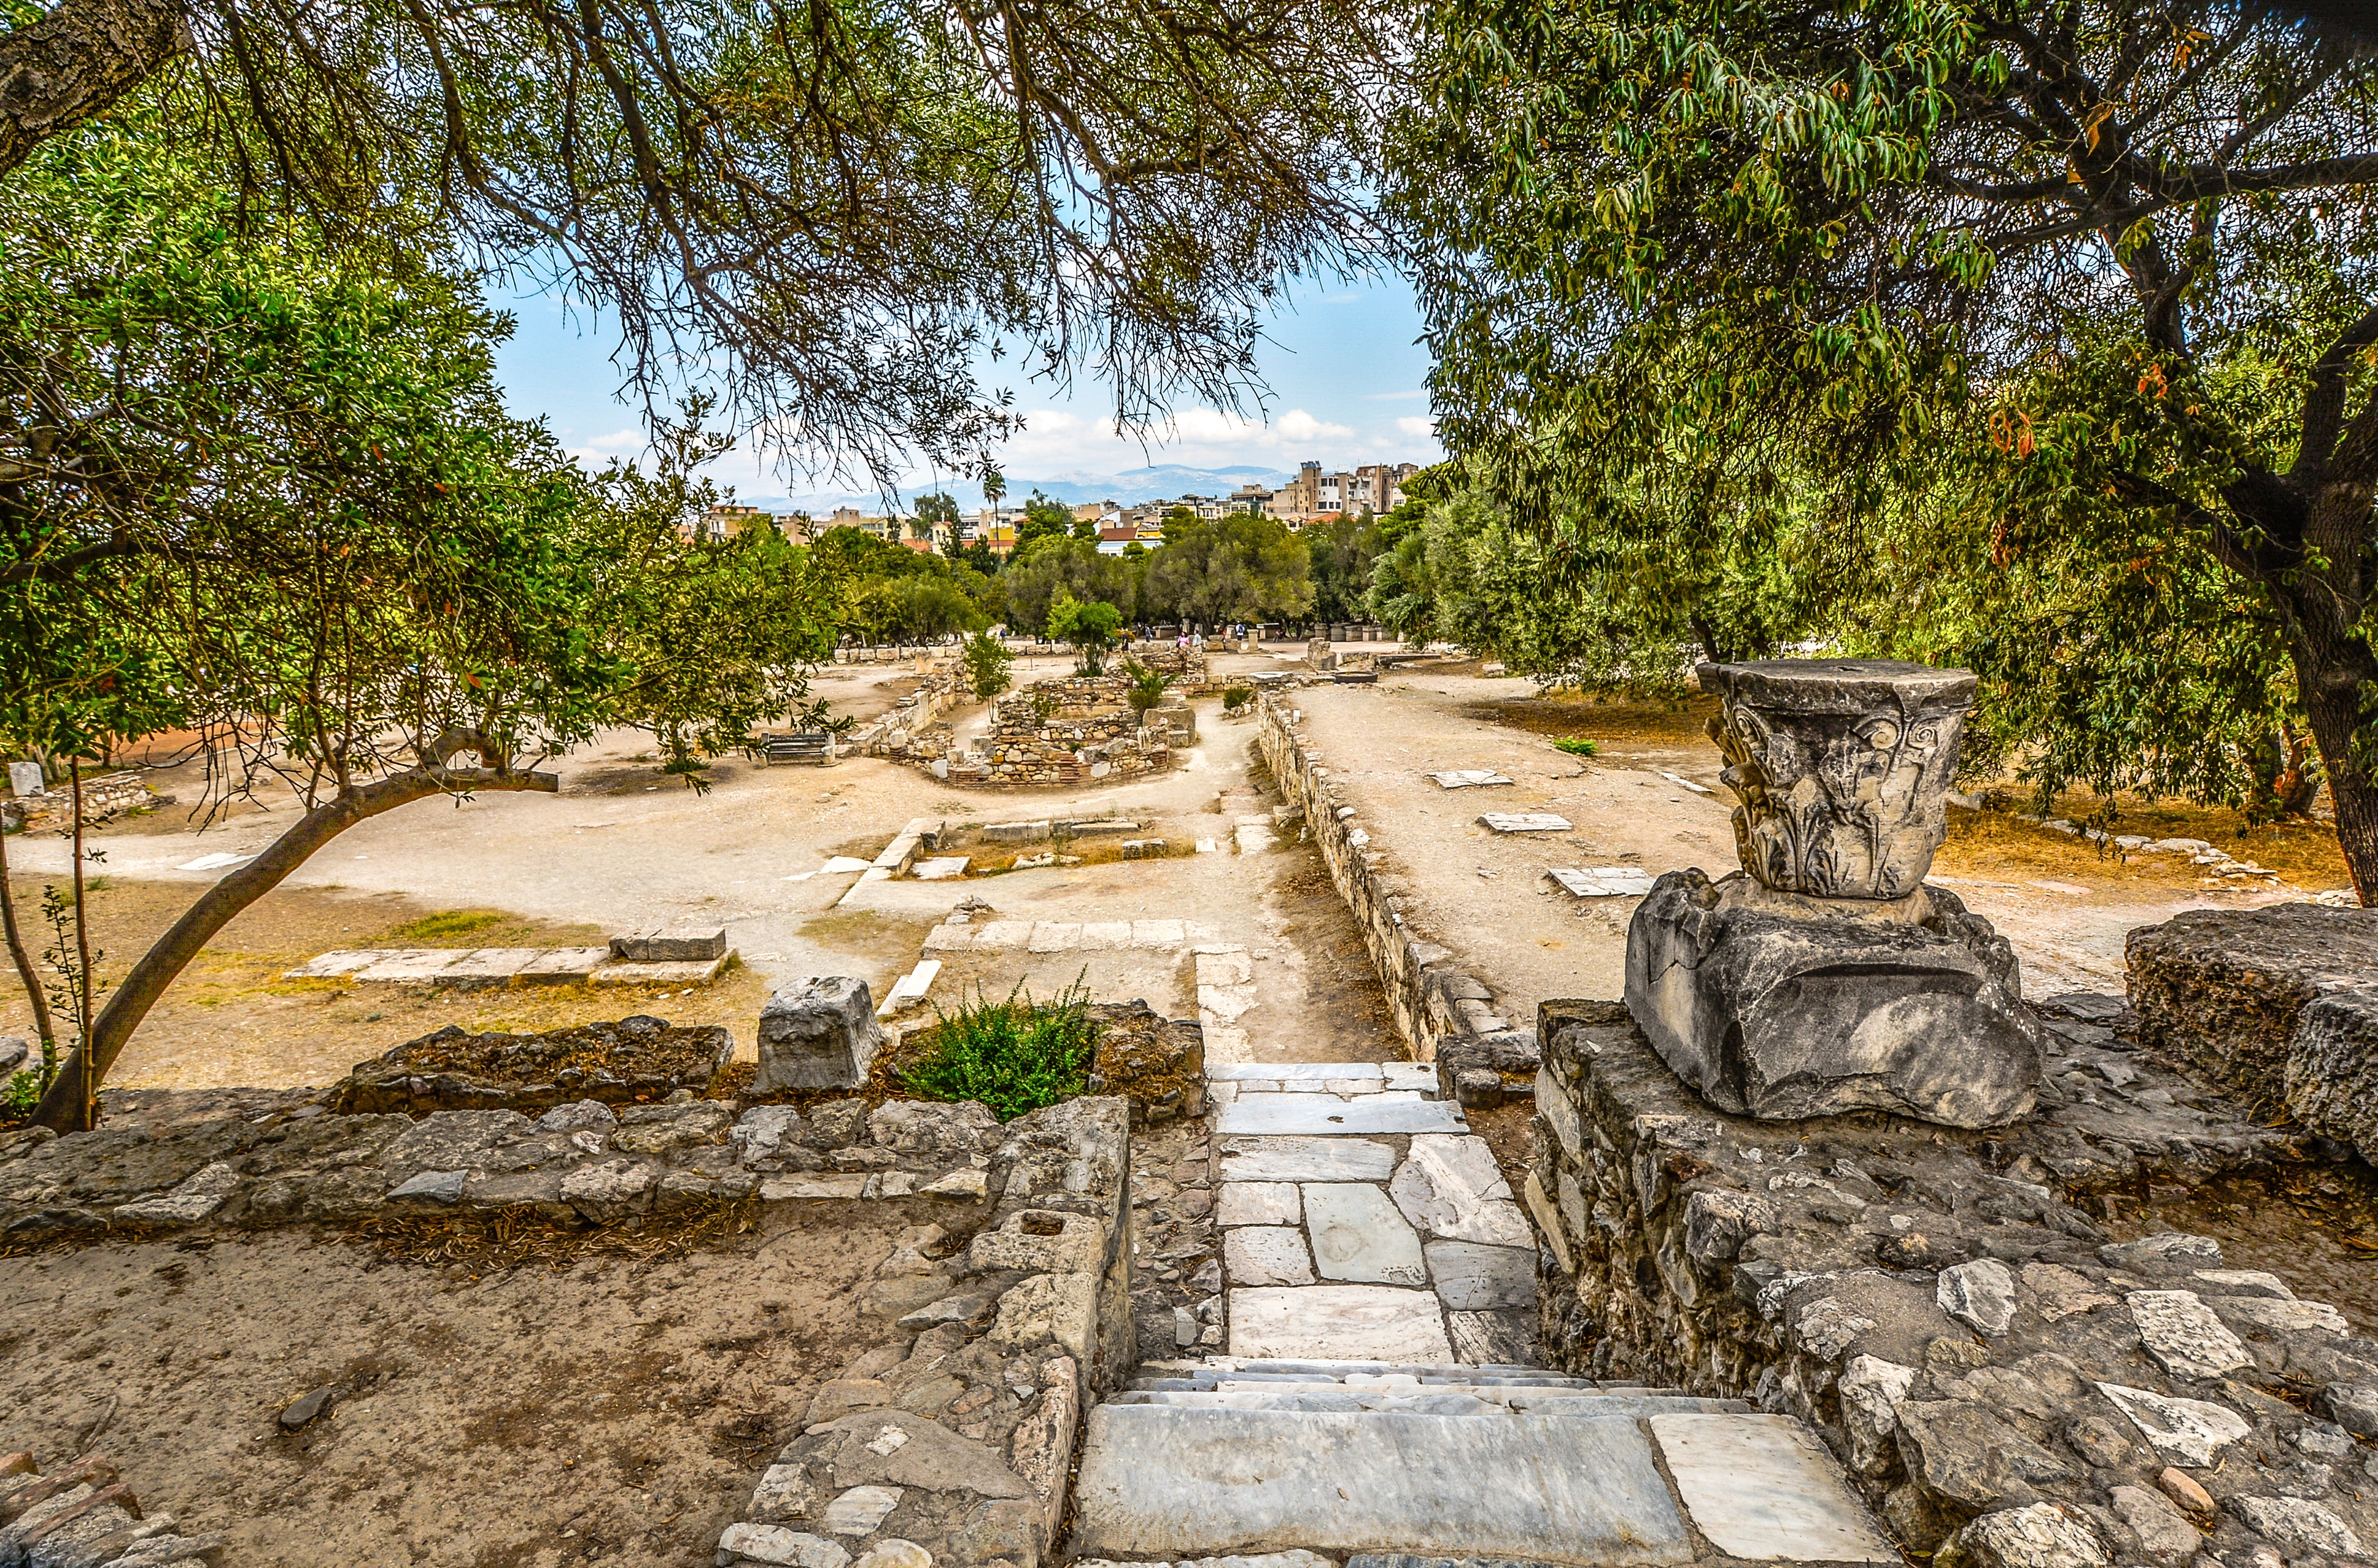
landscape, rock, city, wall, walkway, greek, scenic, ancient, garden, ruins, greece, history, estate, athens, archaeological site, ancient history